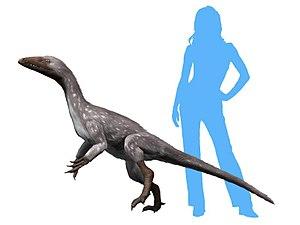
Tawa est un genre de dinosaure théropode basal du Trias supérieur du Nouveau-Mexique, aux États-Unis. Il faisait 2 mètres de long. Il a été nommé en référence au nom hopi pour le Dieu du Soleil Pueblo.
Les Théropodes, forment un clade de tétrapodes bipèdes comprenant la quasi-totalité des grands dinosaures carnassiers et l'unique clade actuel des oiseaux.